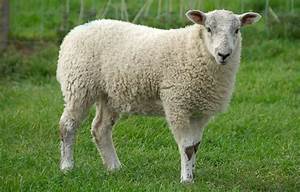
Label: sheep